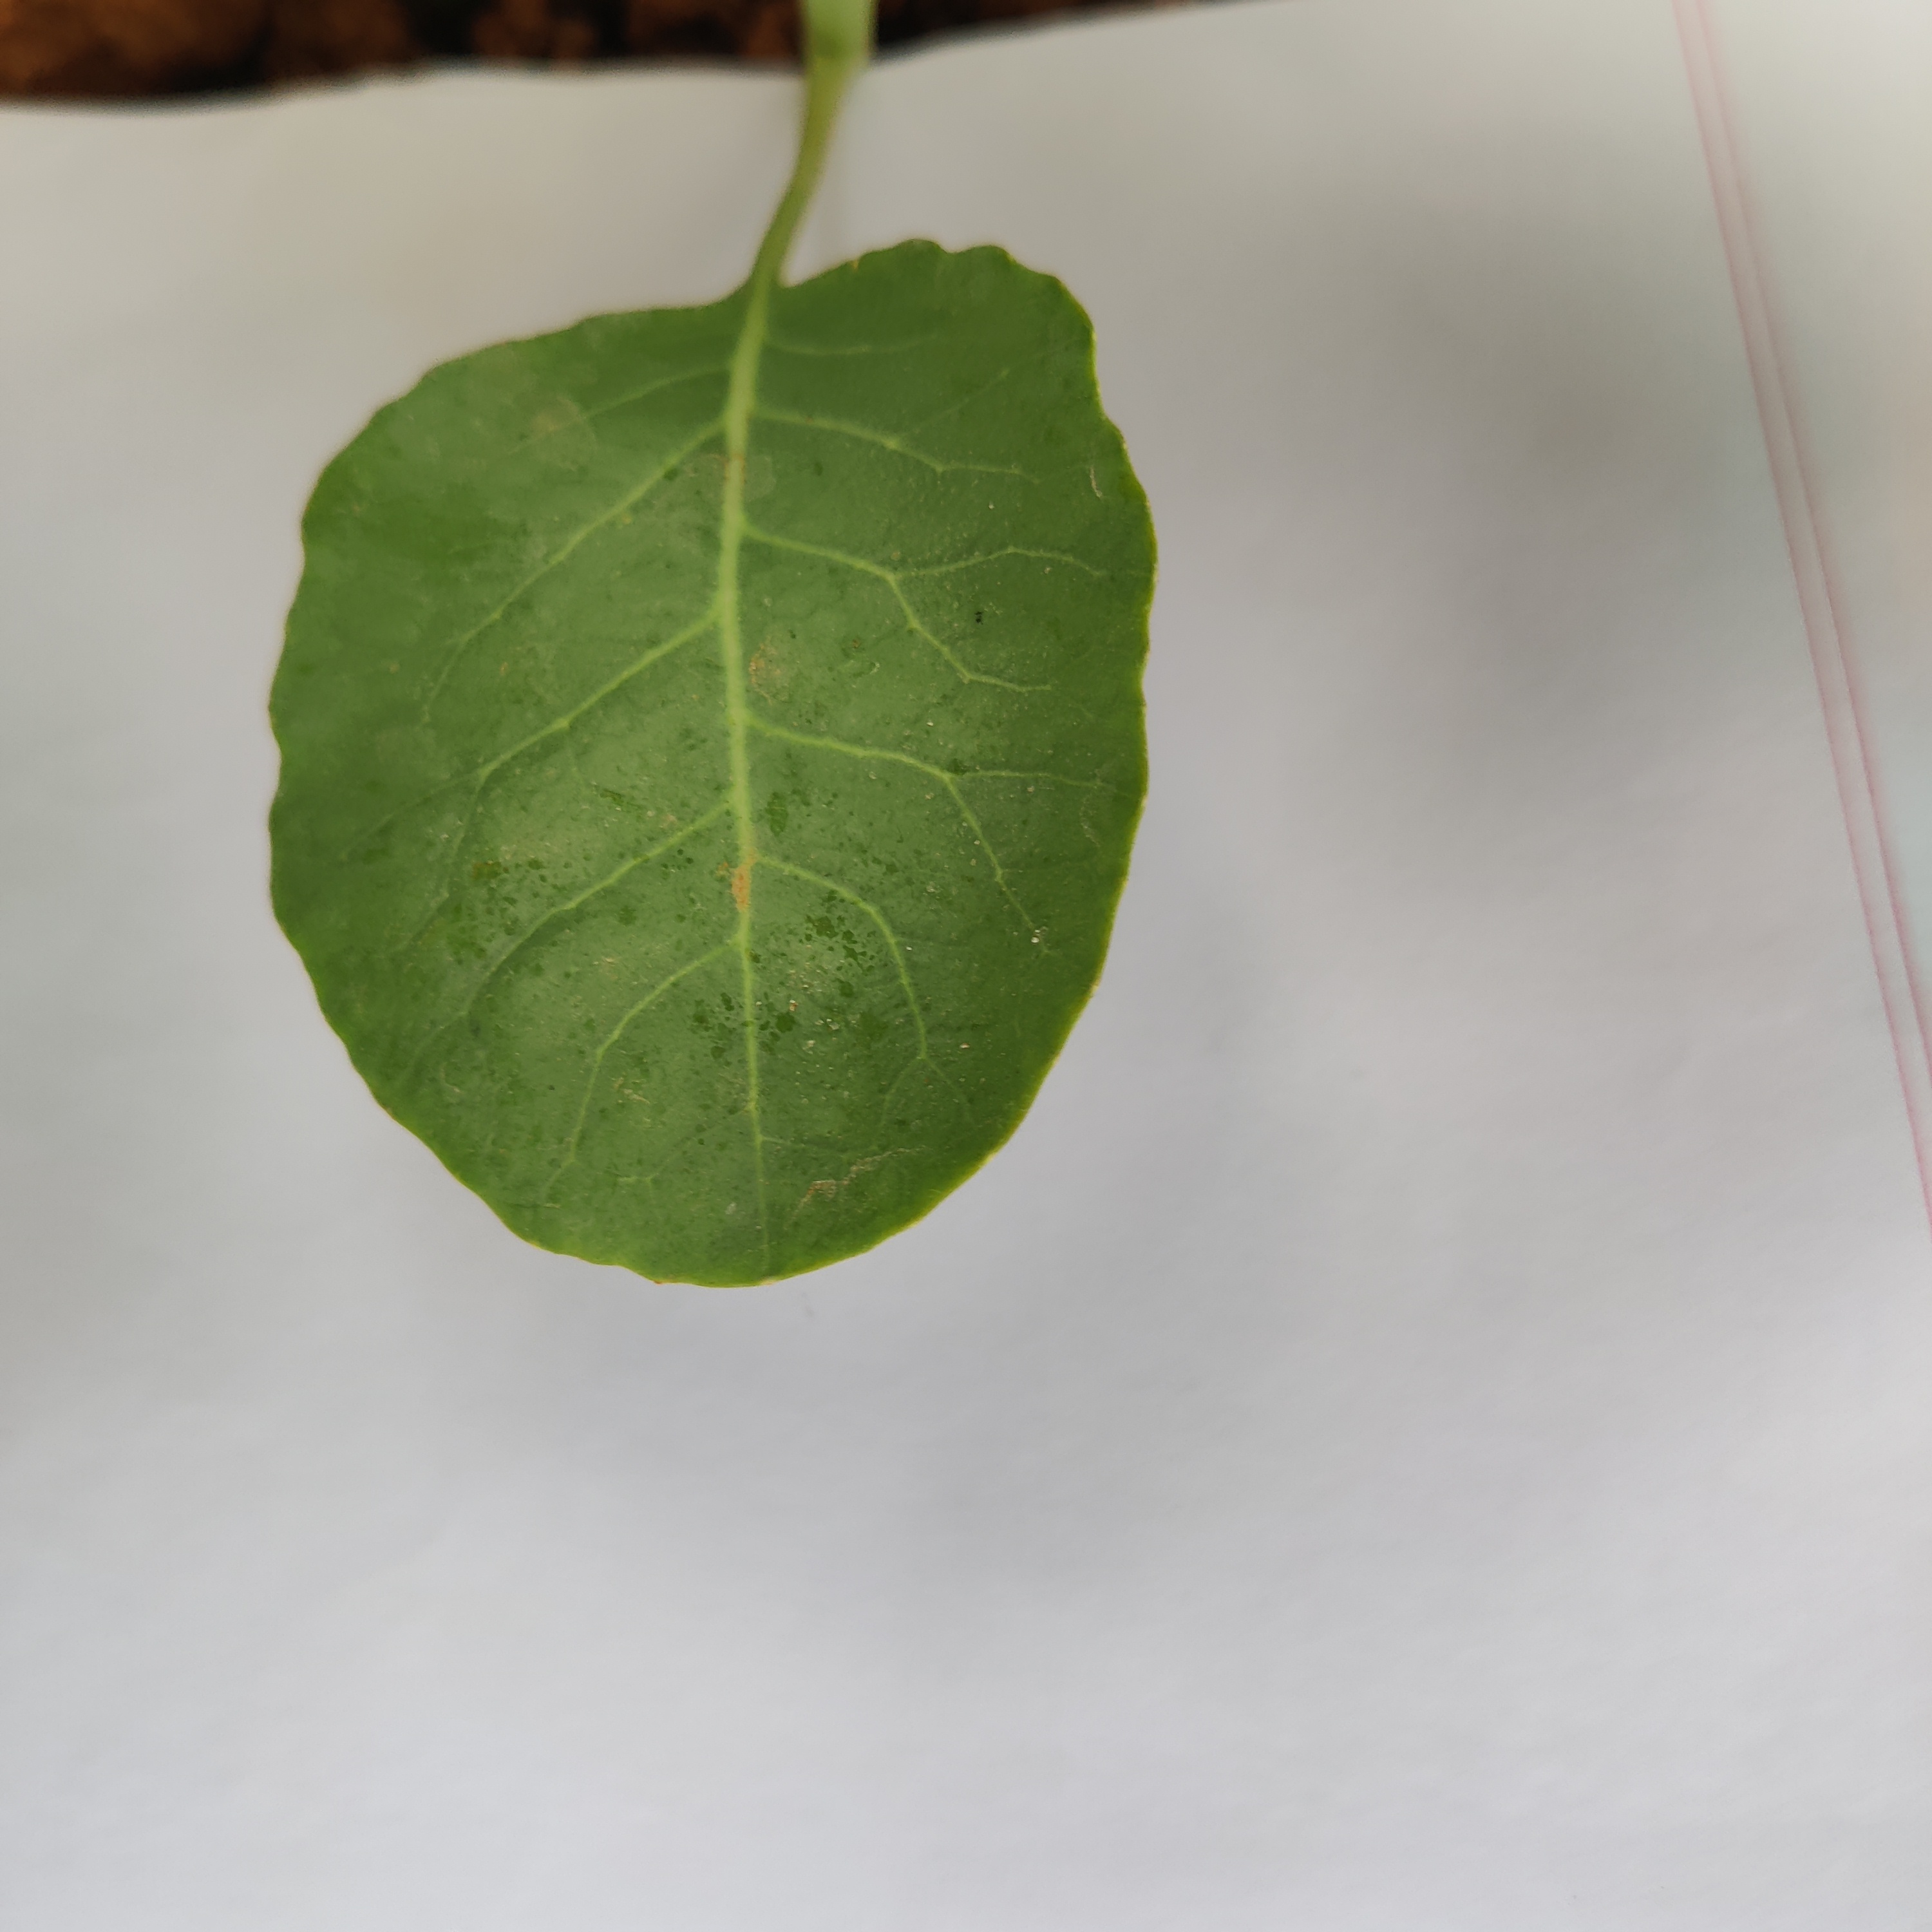
Label: Healthy